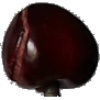
Label: cherry